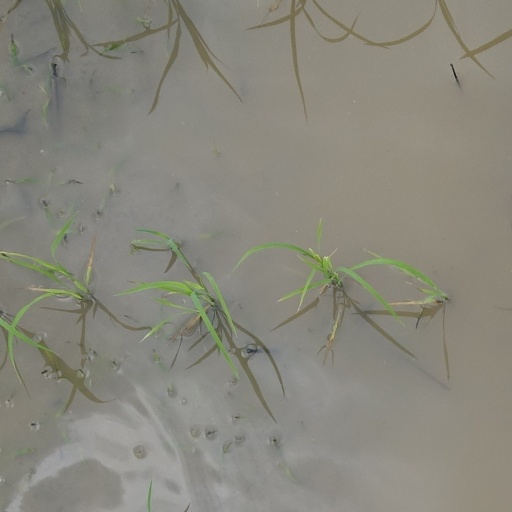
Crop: rice